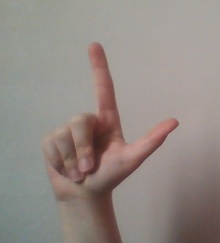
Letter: laam